Glenfield, Leicestershire

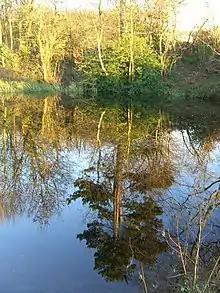
Pond at Gynsills Nature Reserve

Glenfield has its own village newspaper, "The Glenfield Gazette". The parish council owns several areas of recreational land, including Ellis Park, Station Park and the Playing Fields. Near to the A50 and the boundary with Groby is the "Millennium Green", which is managed by a local trust. The Gynsills Nature Area can be found at the junction of Gynsill Lane and Stelle Way. A small area of mature trees and a pond, once part of the Gynsills Estate parkland, is now an area promoting biodiversity and nature conservation.